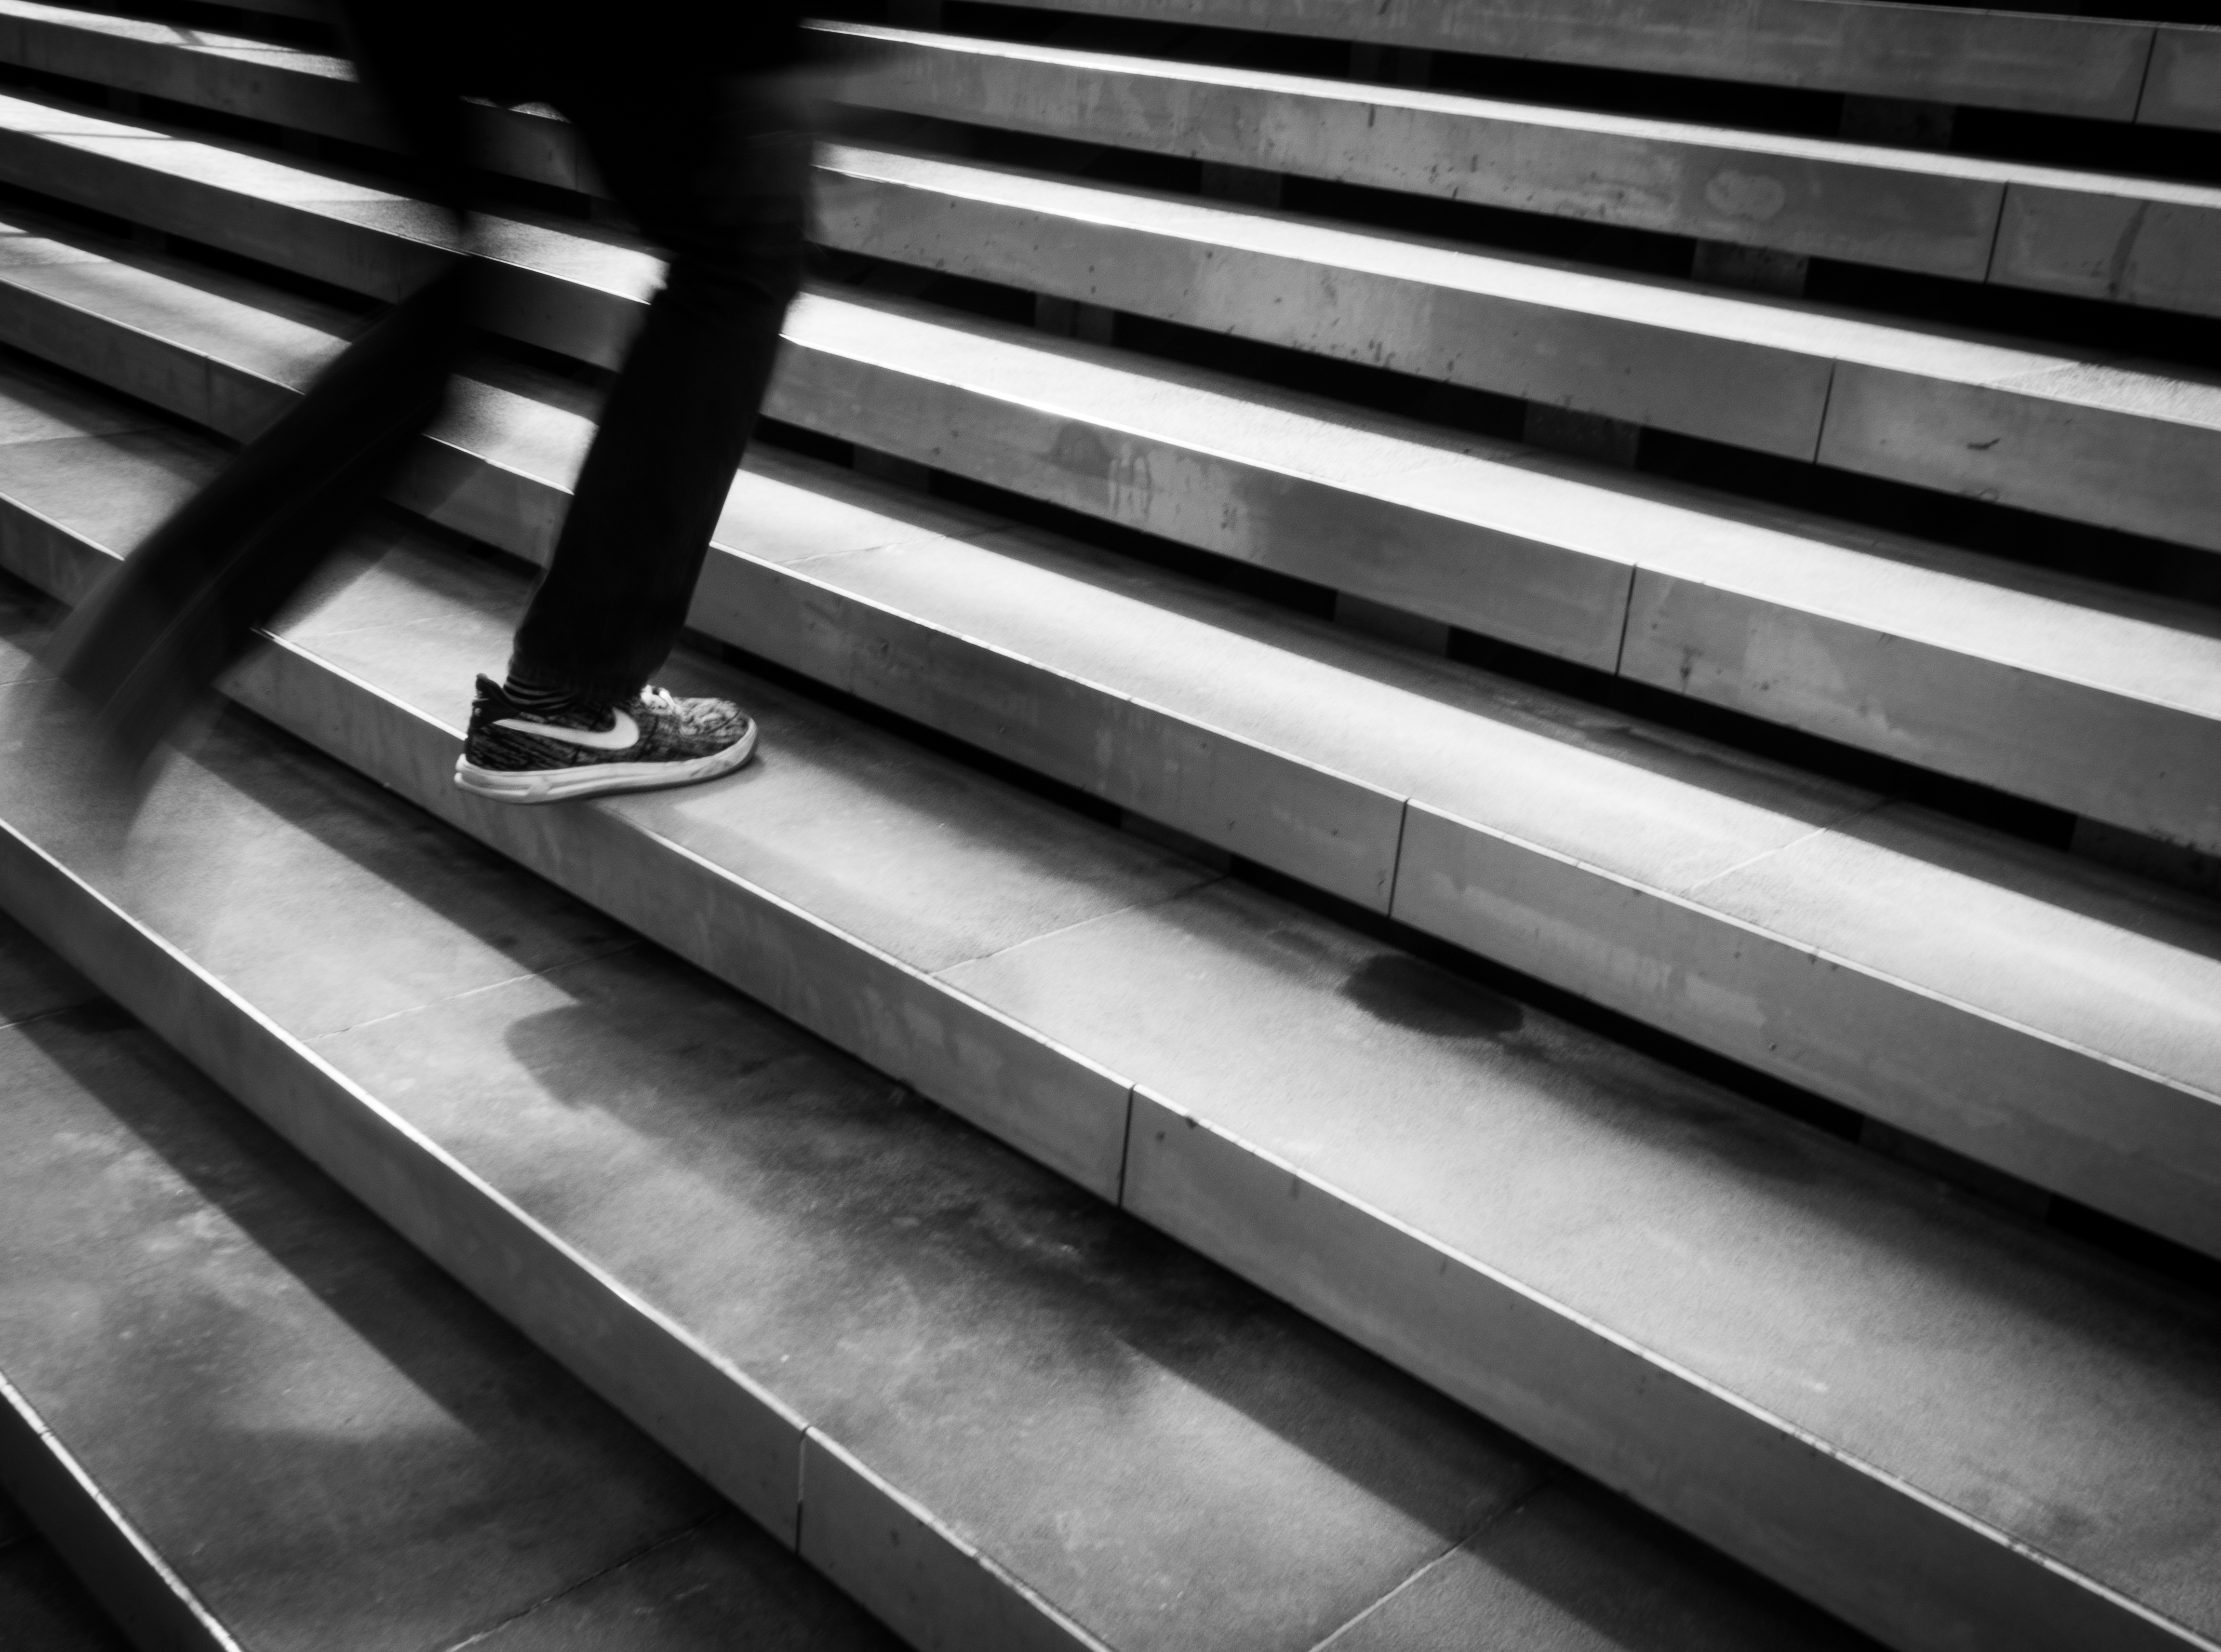
light, black and white, wood, white, line, color, metal, black, monochrome, interior design, design, stairs, symmetry, shape, monochrome photography, automotive exterior, window covering